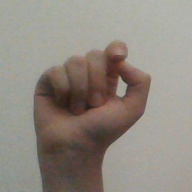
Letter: fa